1975 Canton, Illinois, tornado

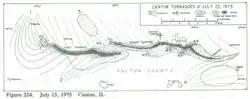
Detailed tornado and downburst track map by Ted Fujita and Gregory S. Forbes.

Before that tornado lifted, a second tornado touched down to the left of the first tornado at 4:45 p.m. on the east side of Fiatt, and it too in conjunction with intense downburst winds proceeded in a meandering path roughly eastward roughly along Route 9. There was no break in the damage because of the proximity of the tornadoes and the accompanying exceptionally intense downburst activity.